Operation Infatuate

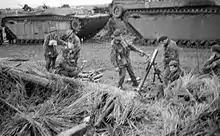
Marine Commandos operating 3" mortars behind the cover of amphibious vehicles - they are wearing Denison smocks

Brigadier Leicester's plan for the attack on Westkapelle called for three troops of No. 41 (Royal Marine) Commando, under Lt-Colonel E C E Palmer RM, to land on the north shoulder of the gap blown in the dyke with the objective of clearing the area between there and the village of Westkapelle. The remainder of the Commando, along with the two No. 10 (IA) Commando troops, would then come ashore in M29 Weasels and Buffaloes launched from Landing Craft Tanks (LCTs). Their mission would be to clear Westkapelle and then move north. No. 48 (Royal Marine) Commando, under Lt-Colonel J. L. Moulton DSO, would use the same methods, but come ashore south of the gap. From there they would advance on Zoutelande some to the southeast. Finally No. 47 (Royal Marine) Commando, under Lt-Colonel C.F. Phillips, landed behind 48 Commando and drove on to meet up with 4 Commando near Flushing.